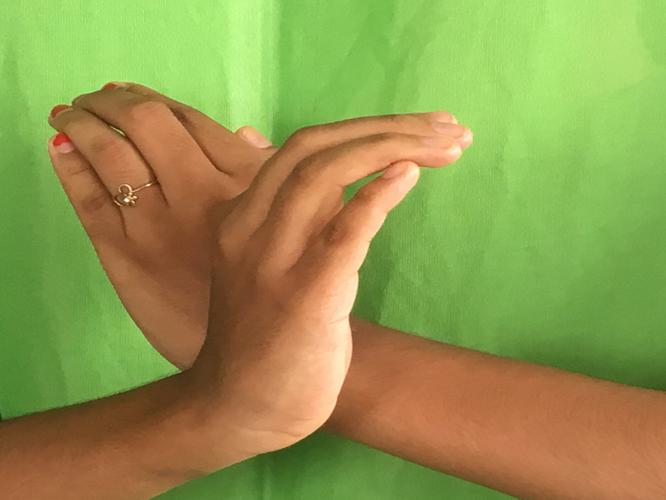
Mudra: Nagabandha
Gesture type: double_hand